West Africa

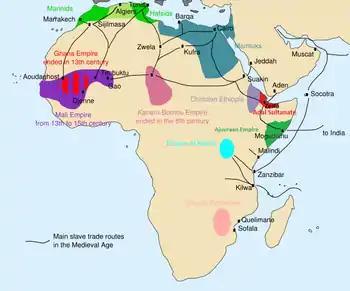
13th-century Africa – map of the main trade routes and states, kingdoms and empires

The development of the region's economy allowed more centralized states and civilizations to form, beginning with Dhar Tichitt that began in 1600 B.C. followed by Djenné-Djenno beginning in 300 B.C. This was then succeeded by the Ghana Empire that first flourished roughly between the 2nd and 12th centuries C.E., which later gave way to the Mali Empire. In current-day Mauritania, there exist archaeological sites in the towns of Tichit and Oualata that were initially constructed around 2000 B.C., and were found to have originated from the Soninke branch of the Mandé peoples. Also, based on the archaeology of the city of Kumbi Saleh in modern-day Mauritania, the Mali empire came to dominate much of the region until its defeat by Almoravid invaders in 1052.